Discovery of human antiquity

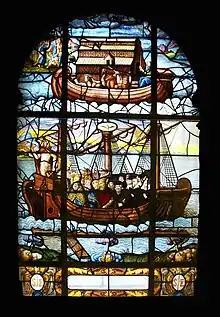
Noah's Ark, a stained glass window of the earlier 17th century, Church of Saint-Étienne-du-Mont, in Paris.

There was interest in matters arising from modification of the biblical narrative, therefore, and it was fuelled by the new knowledge of the world in early modern Europe, and then by the growth of the sciences. One hypothesis was of people not descended from Adam. This hypothesis of polygenism (no unique origin of humans) implied nothing on the antiquity of man, but the issue was implicated in counter-arguments, for monogenism.